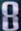
Number: 8